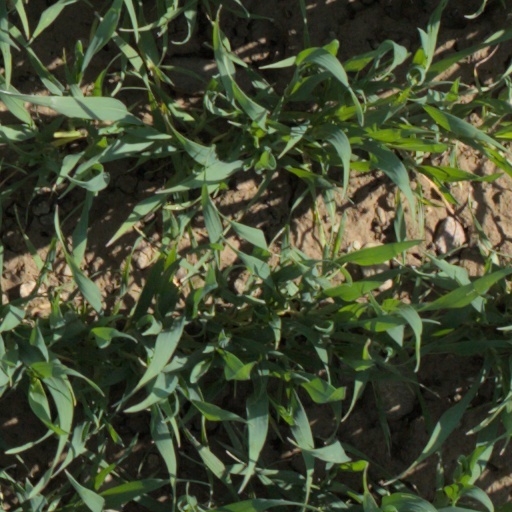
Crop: wheat